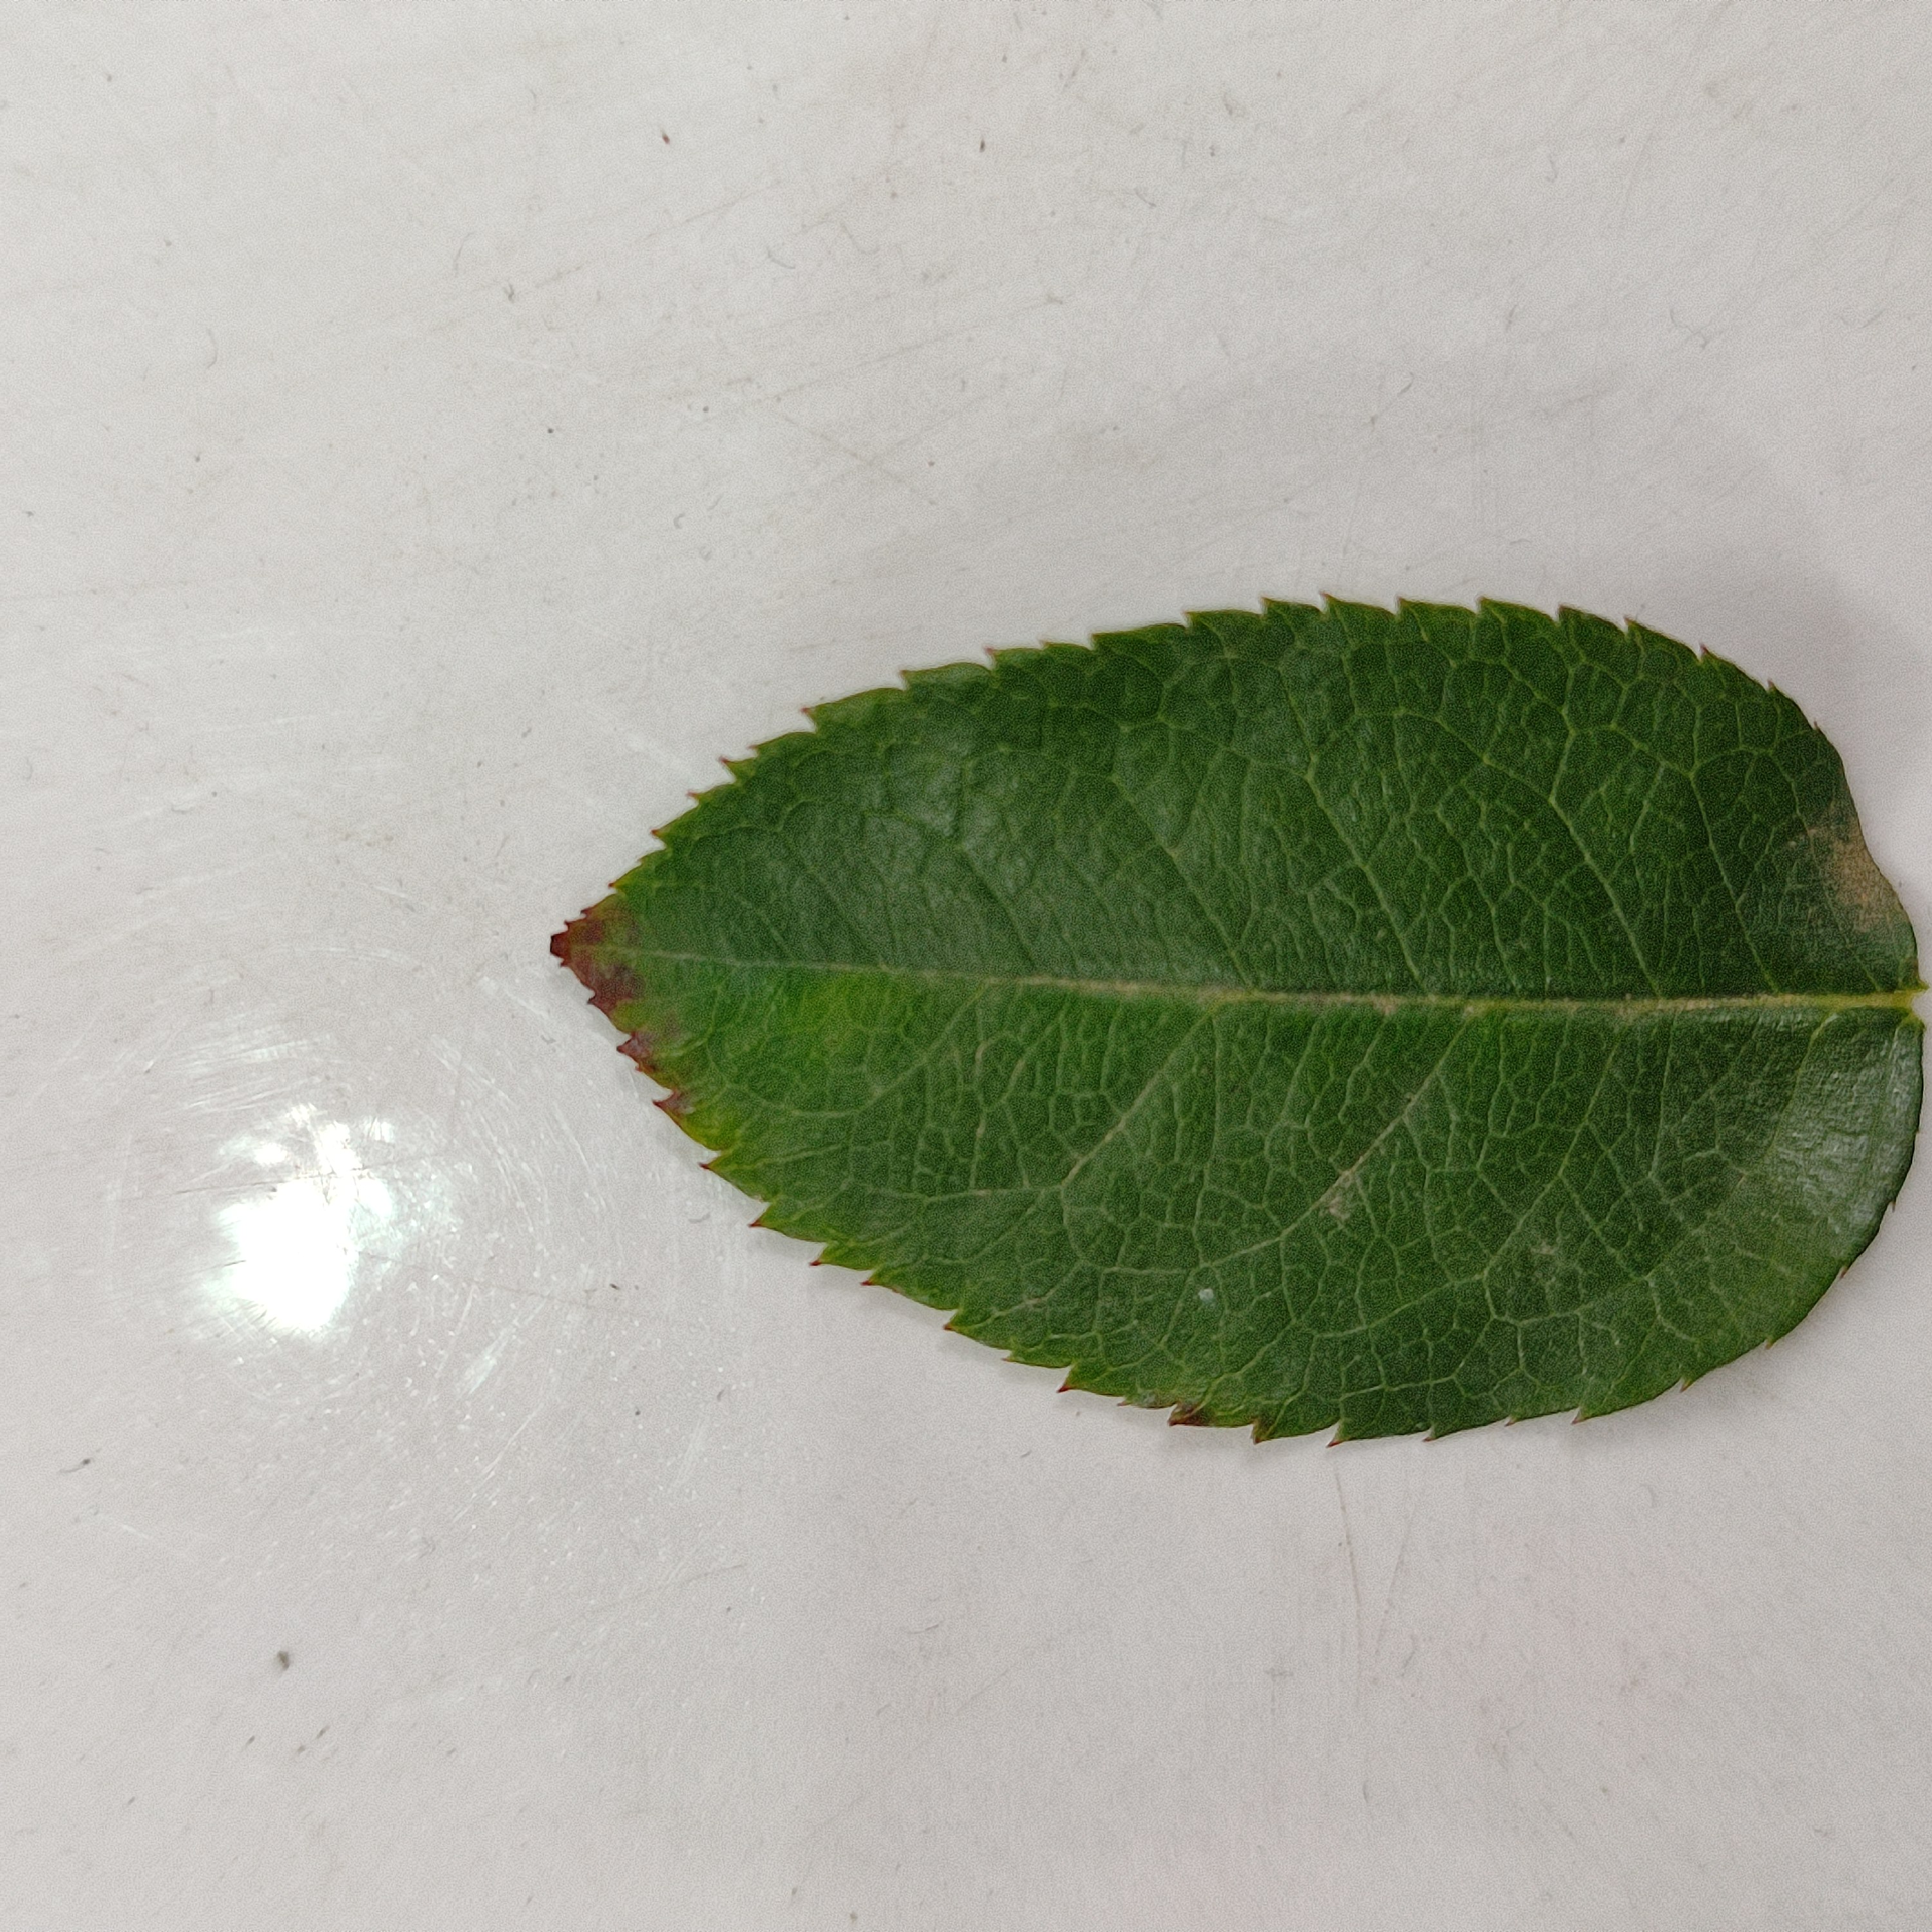
Label: Healthy Leaf